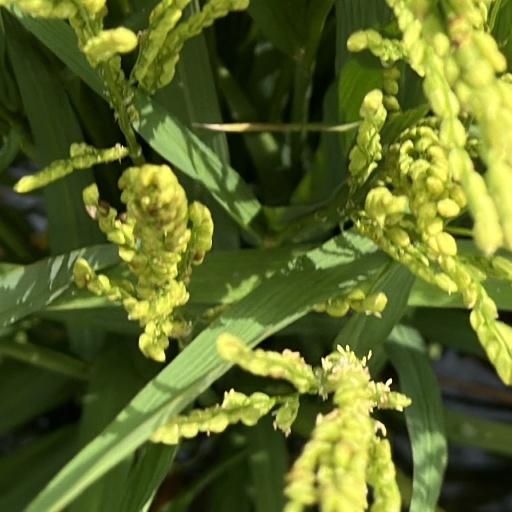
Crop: rice